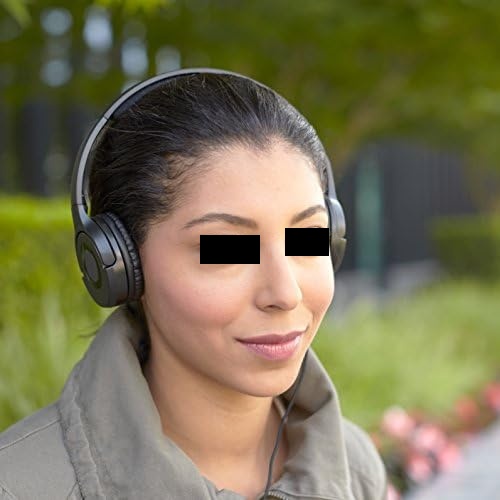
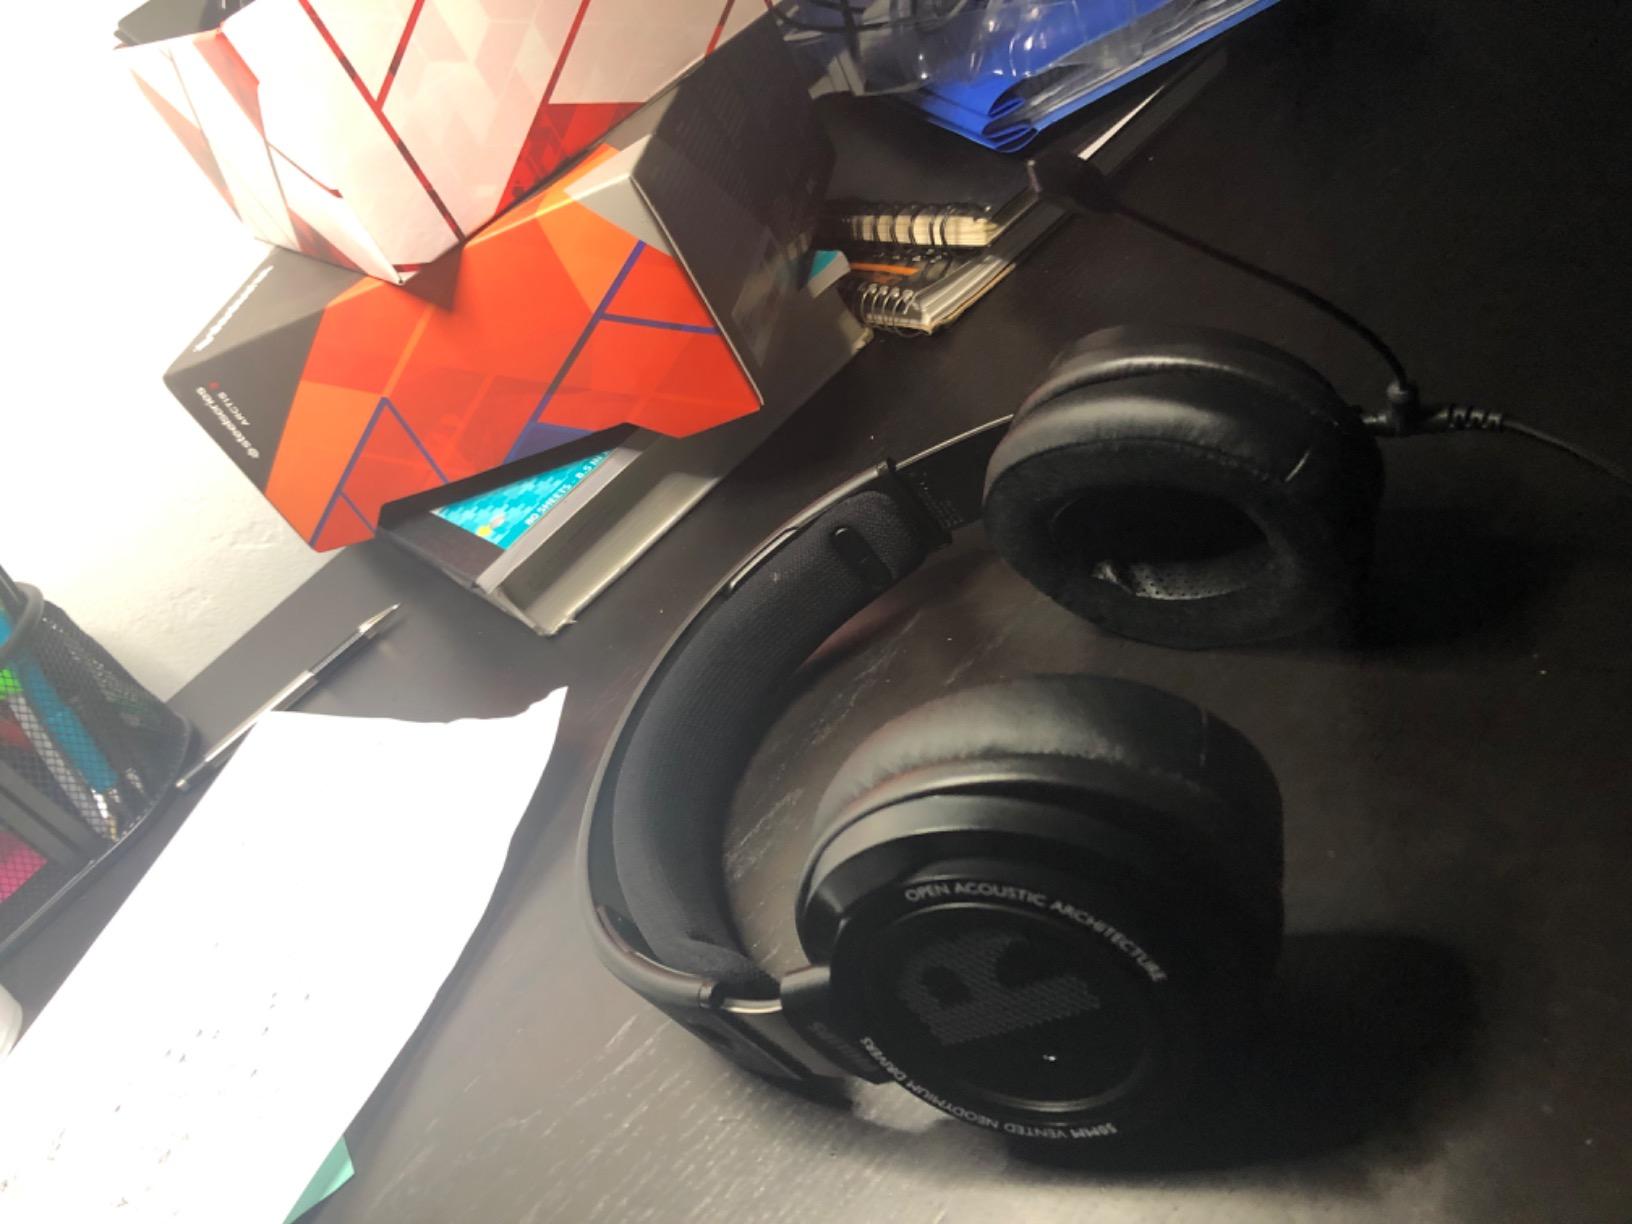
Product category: headphones
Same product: no